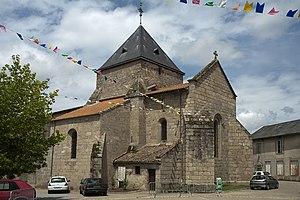
L'église Saint-Léger est une église catholique situé à Bessines-sur-Gartempe, en France.
Cet article recense les monuments historiques de la Haute-Vienne, en France.